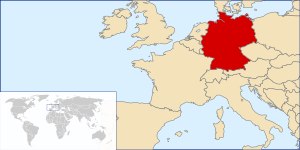
Tysklands geografi
Tysklands placering i Europa.
Tyskland er et stort land i Centraleuropa med et areal på 357.021 km². Det strækker sig fra Alperne i syd, over Det nordeuropæiske lavland til Nordsøen og Østersøen i nord.